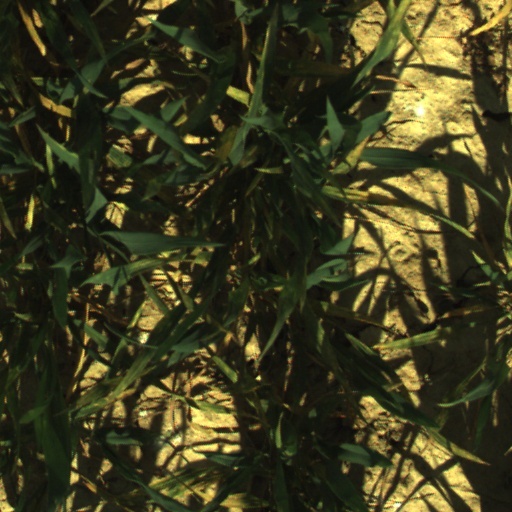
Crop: wheat